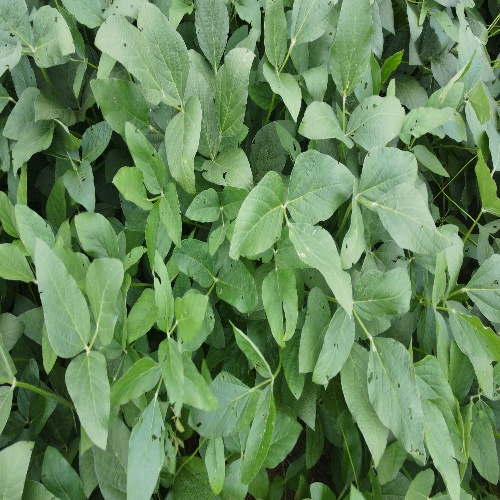
Label: Caterpillar